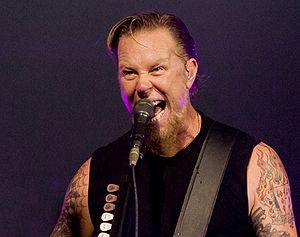
Ride the Lightning est le deuxième album du groupe de thrash metal américain Metallica. Il est sorti le 27 juillet 1984 chez Megaforce Records et Music for Nations. Il est sorti chez Elektra Records le 19 novembre 1984 après que le groupe a signé chez ces derniers en septembre 1984. Ride the Lightning a été vendu à plus de six millions d'exemplaires rien qu'aux États-Unis et a été crédité sept fois disque de platine.